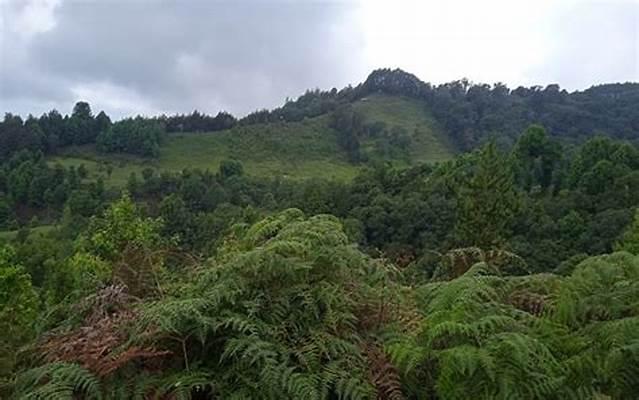
Ni moja ya eneo lenye ukijani mwingi unaoashiria uoto wa asili ulioenea katika eneo hilo, ikiwa baadhi ya mimea inayopatikana katika eneo hilo hutumika kama dawa za mitishamba ,dawa ambazo hutumiwa na watu mbalimbali kwa ajili ya kutibu matatizo mbalimbali yanayowakabili.